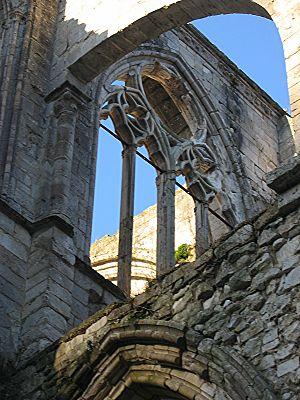
L’abbaye Saint-Wandrille, anciennement abbaye de Fontenelle, est une abbaye bénédictine de la congrégation de Solesmes située sur la commune de Rives-en-Seine, ancienne commune de Saint-Wandrille-Rançon, dans le département de la Seine-Maritime, en Normandie. Fondée en 649, l'abbaye a connu une longue histoire marquée par trois grandes périodes de saccages et de destructions : celles liées aux incursions des Vikings, puis celles engendrées par les guerres de Religion, et enfin celles consécutives à la Révolution française. C'est encore aujourd'hui une abbaye de moines bénédictins.